Thomson–East Coast MRT line

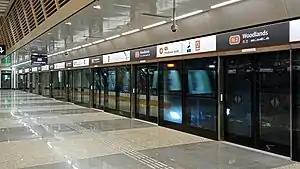
Kawasaki–CRRC Qingdao Sifang T251 at Woodlands station.

The Thomson–East Coast Line is equipped with Alstom Urbalis 400 Communications-based train control (CBTC) moving block signalling system with Automatic train control (ATC) under Automatic train operation (ATO) GoA 4 (UTO). The subsystems consist of Automatic train protection (ATP) to govern train speed, Iconis Automatic Train Supervision (ATS) to track and schedule trains and Smartlock Computer-based interlocking (CBI) system that prevents incorrect signal and track points to be set.